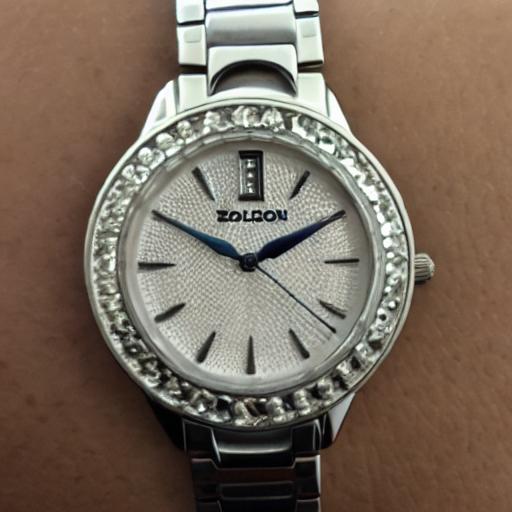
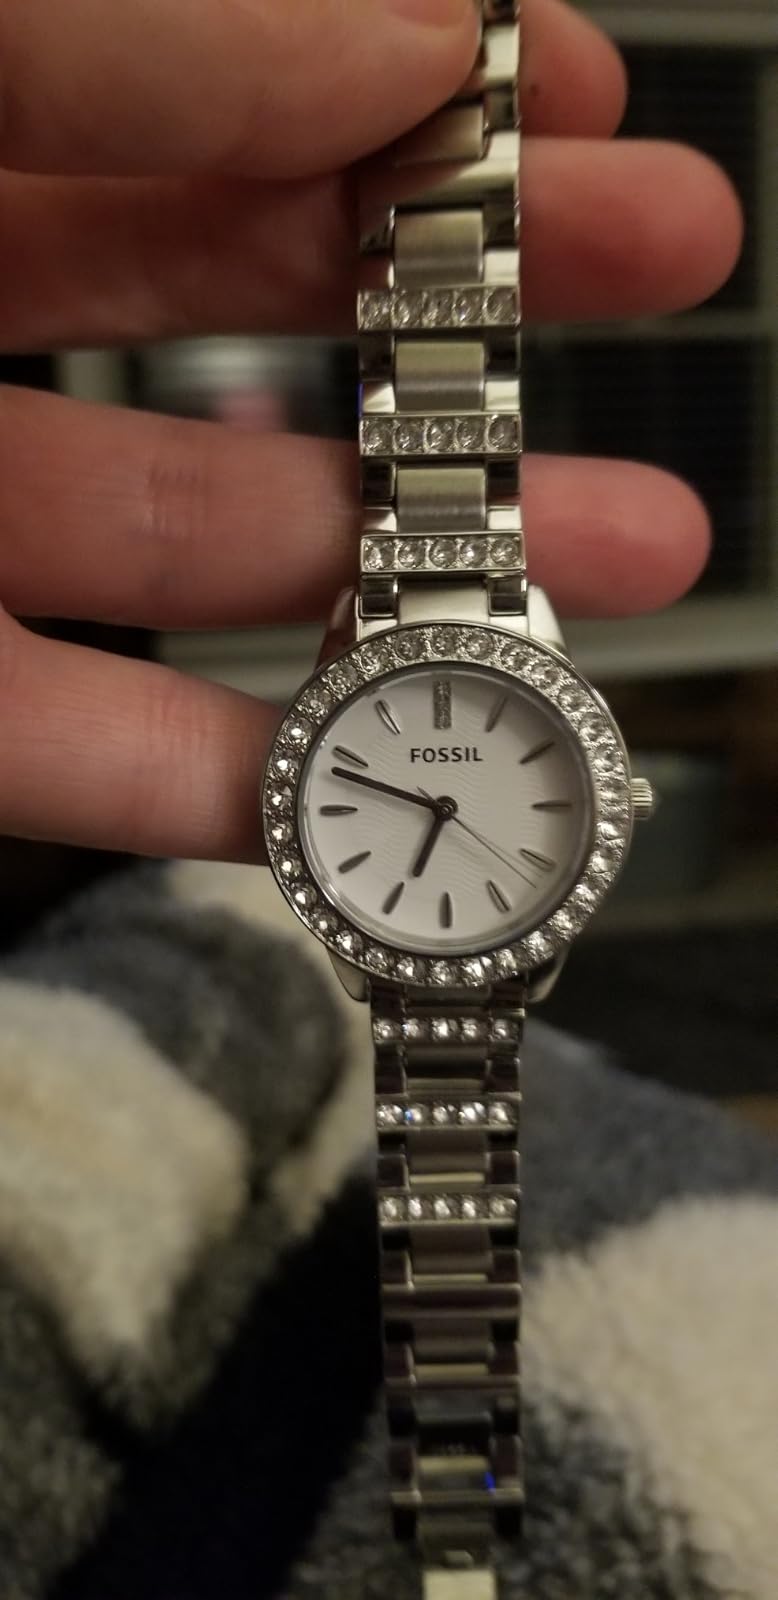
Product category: accessories_watch
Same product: no